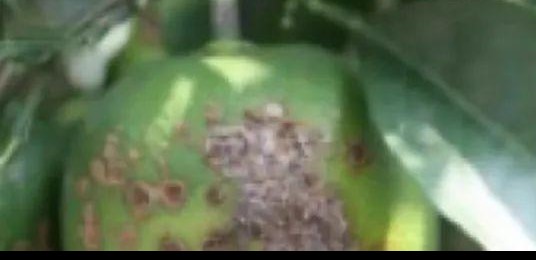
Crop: unknown
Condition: citrus_canker